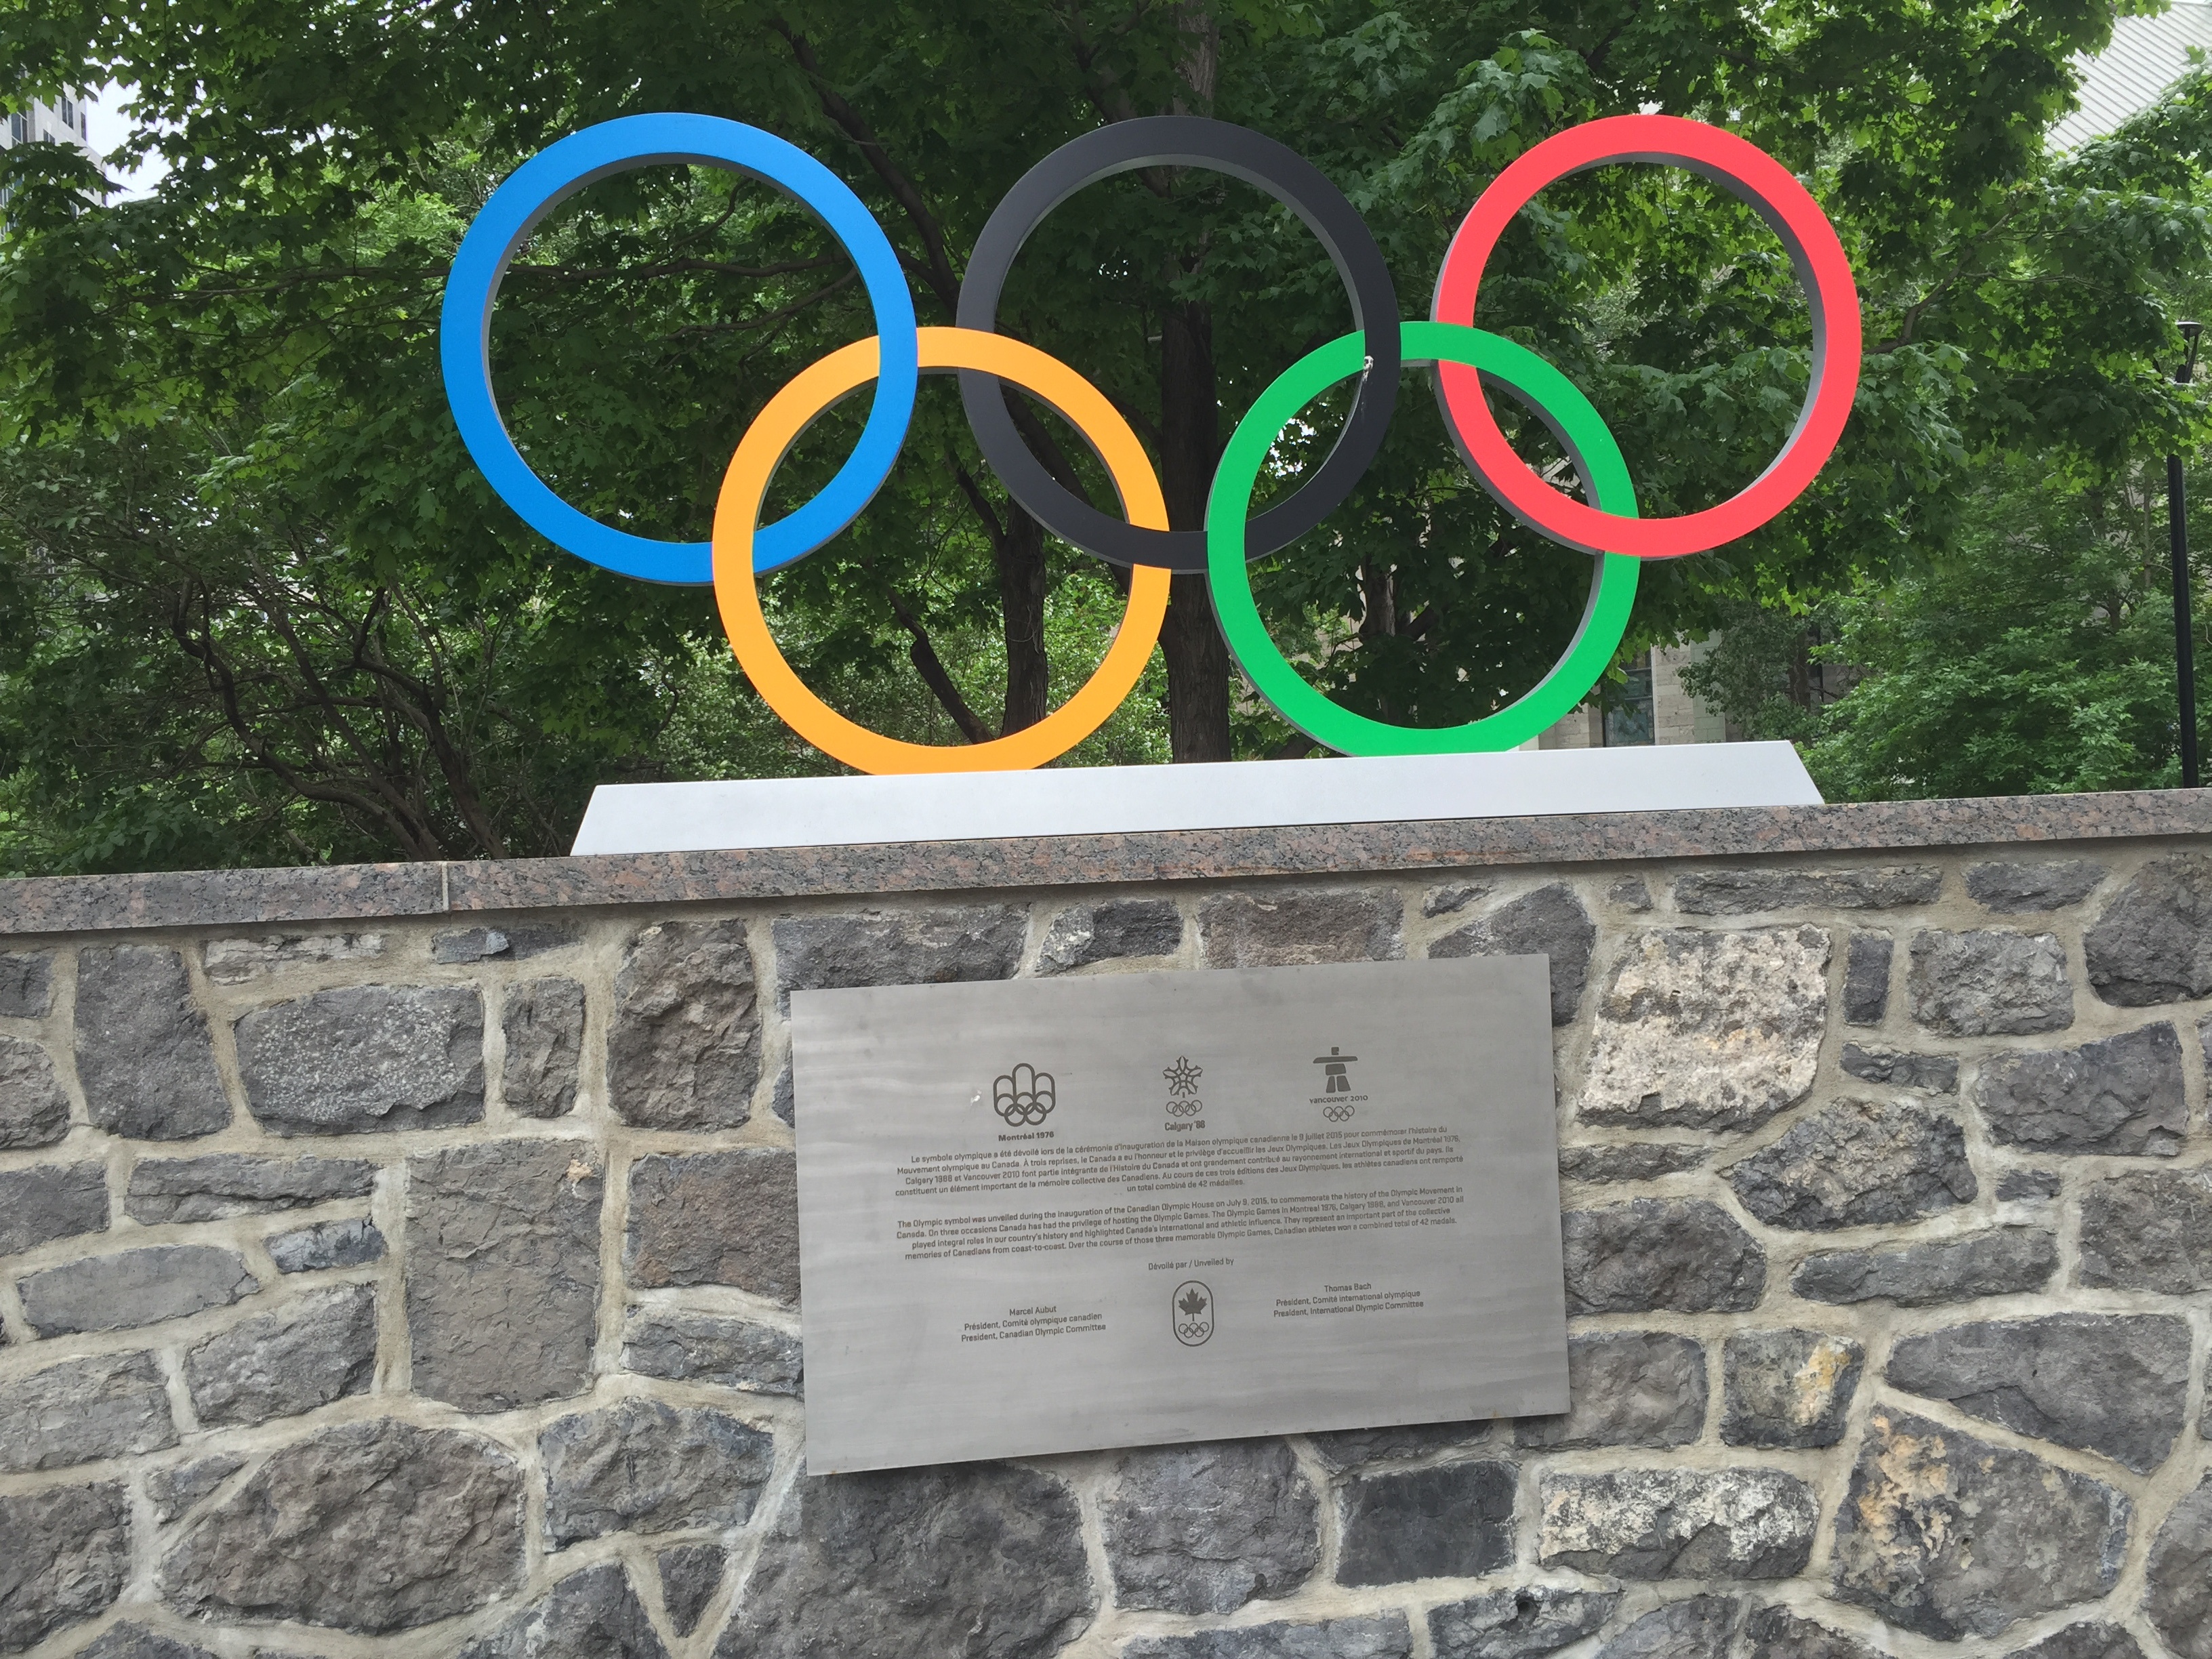
number, sign, signage, memorial